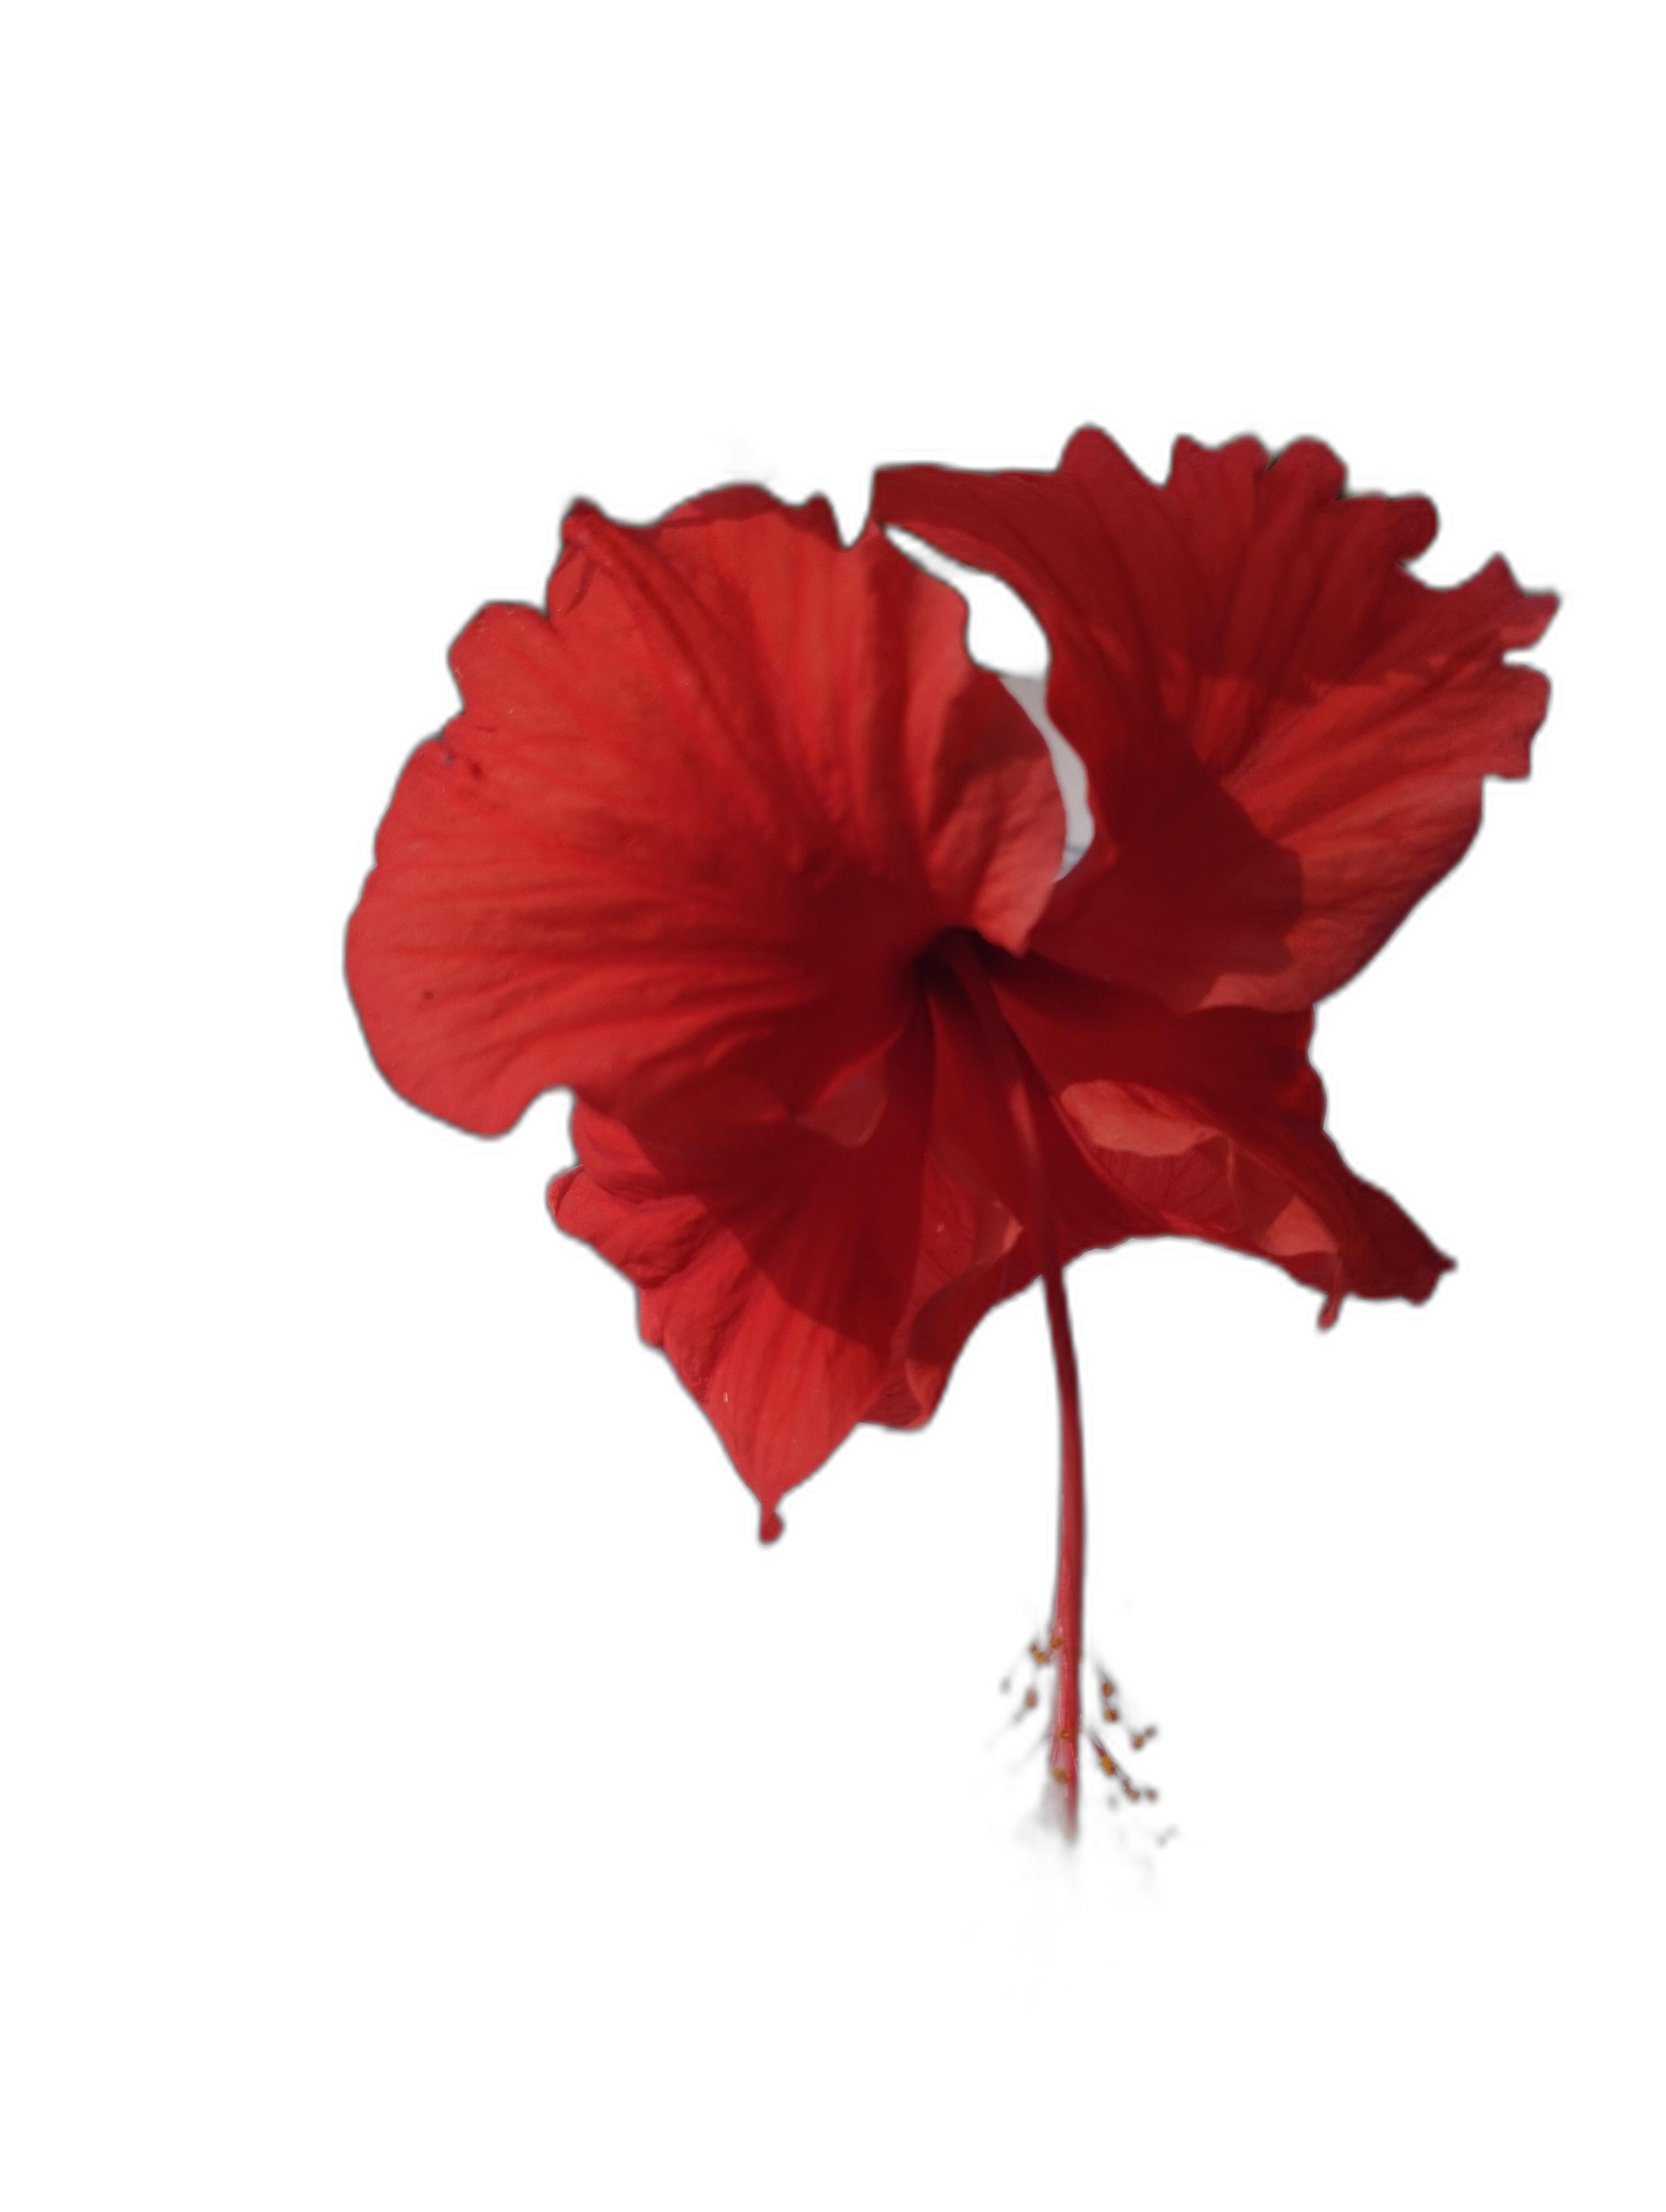
Label: Hibiscus